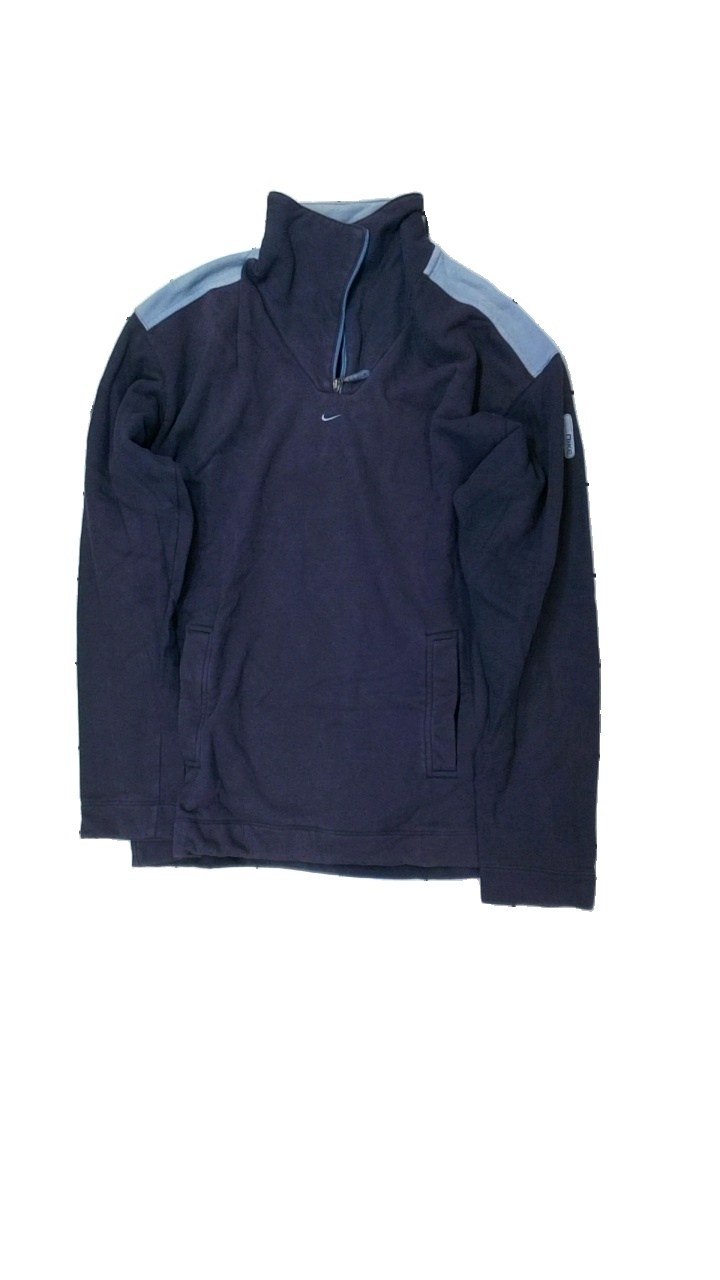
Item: Sweater (Men)
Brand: Nike
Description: sweater med dragkedja
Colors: Purple, Blue
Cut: Turtle neck
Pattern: Logo print
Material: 83% bomull 17% polyester
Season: All
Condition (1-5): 1
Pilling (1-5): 3
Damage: gult och nopprigt
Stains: Major
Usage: Export
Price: <50